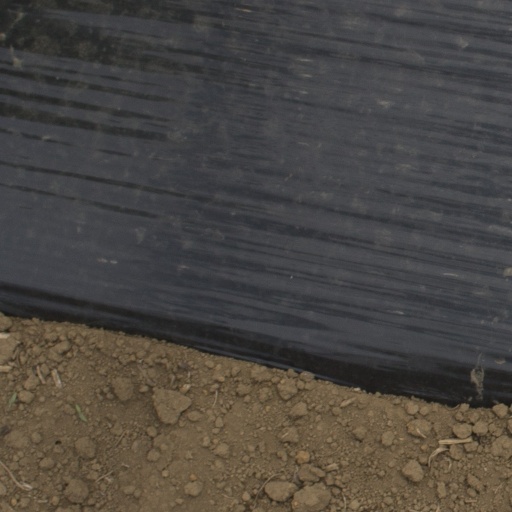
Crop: Jerusalem artichoke